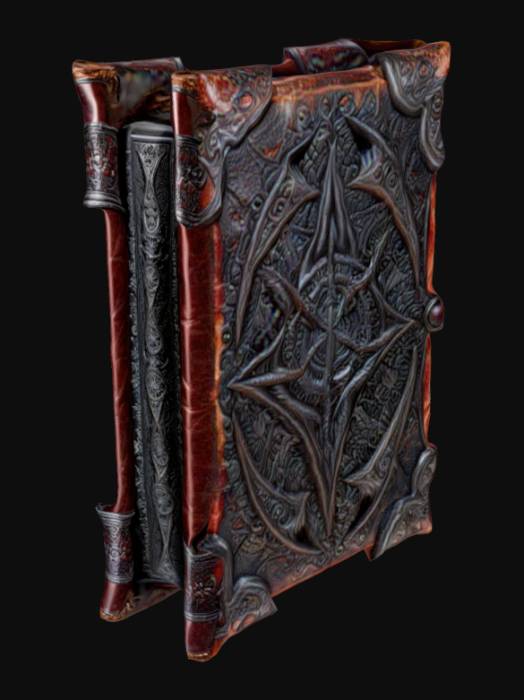
미적 점수 (1~10점): 6